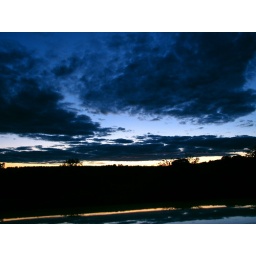
Early sky at night from a hill near our house.